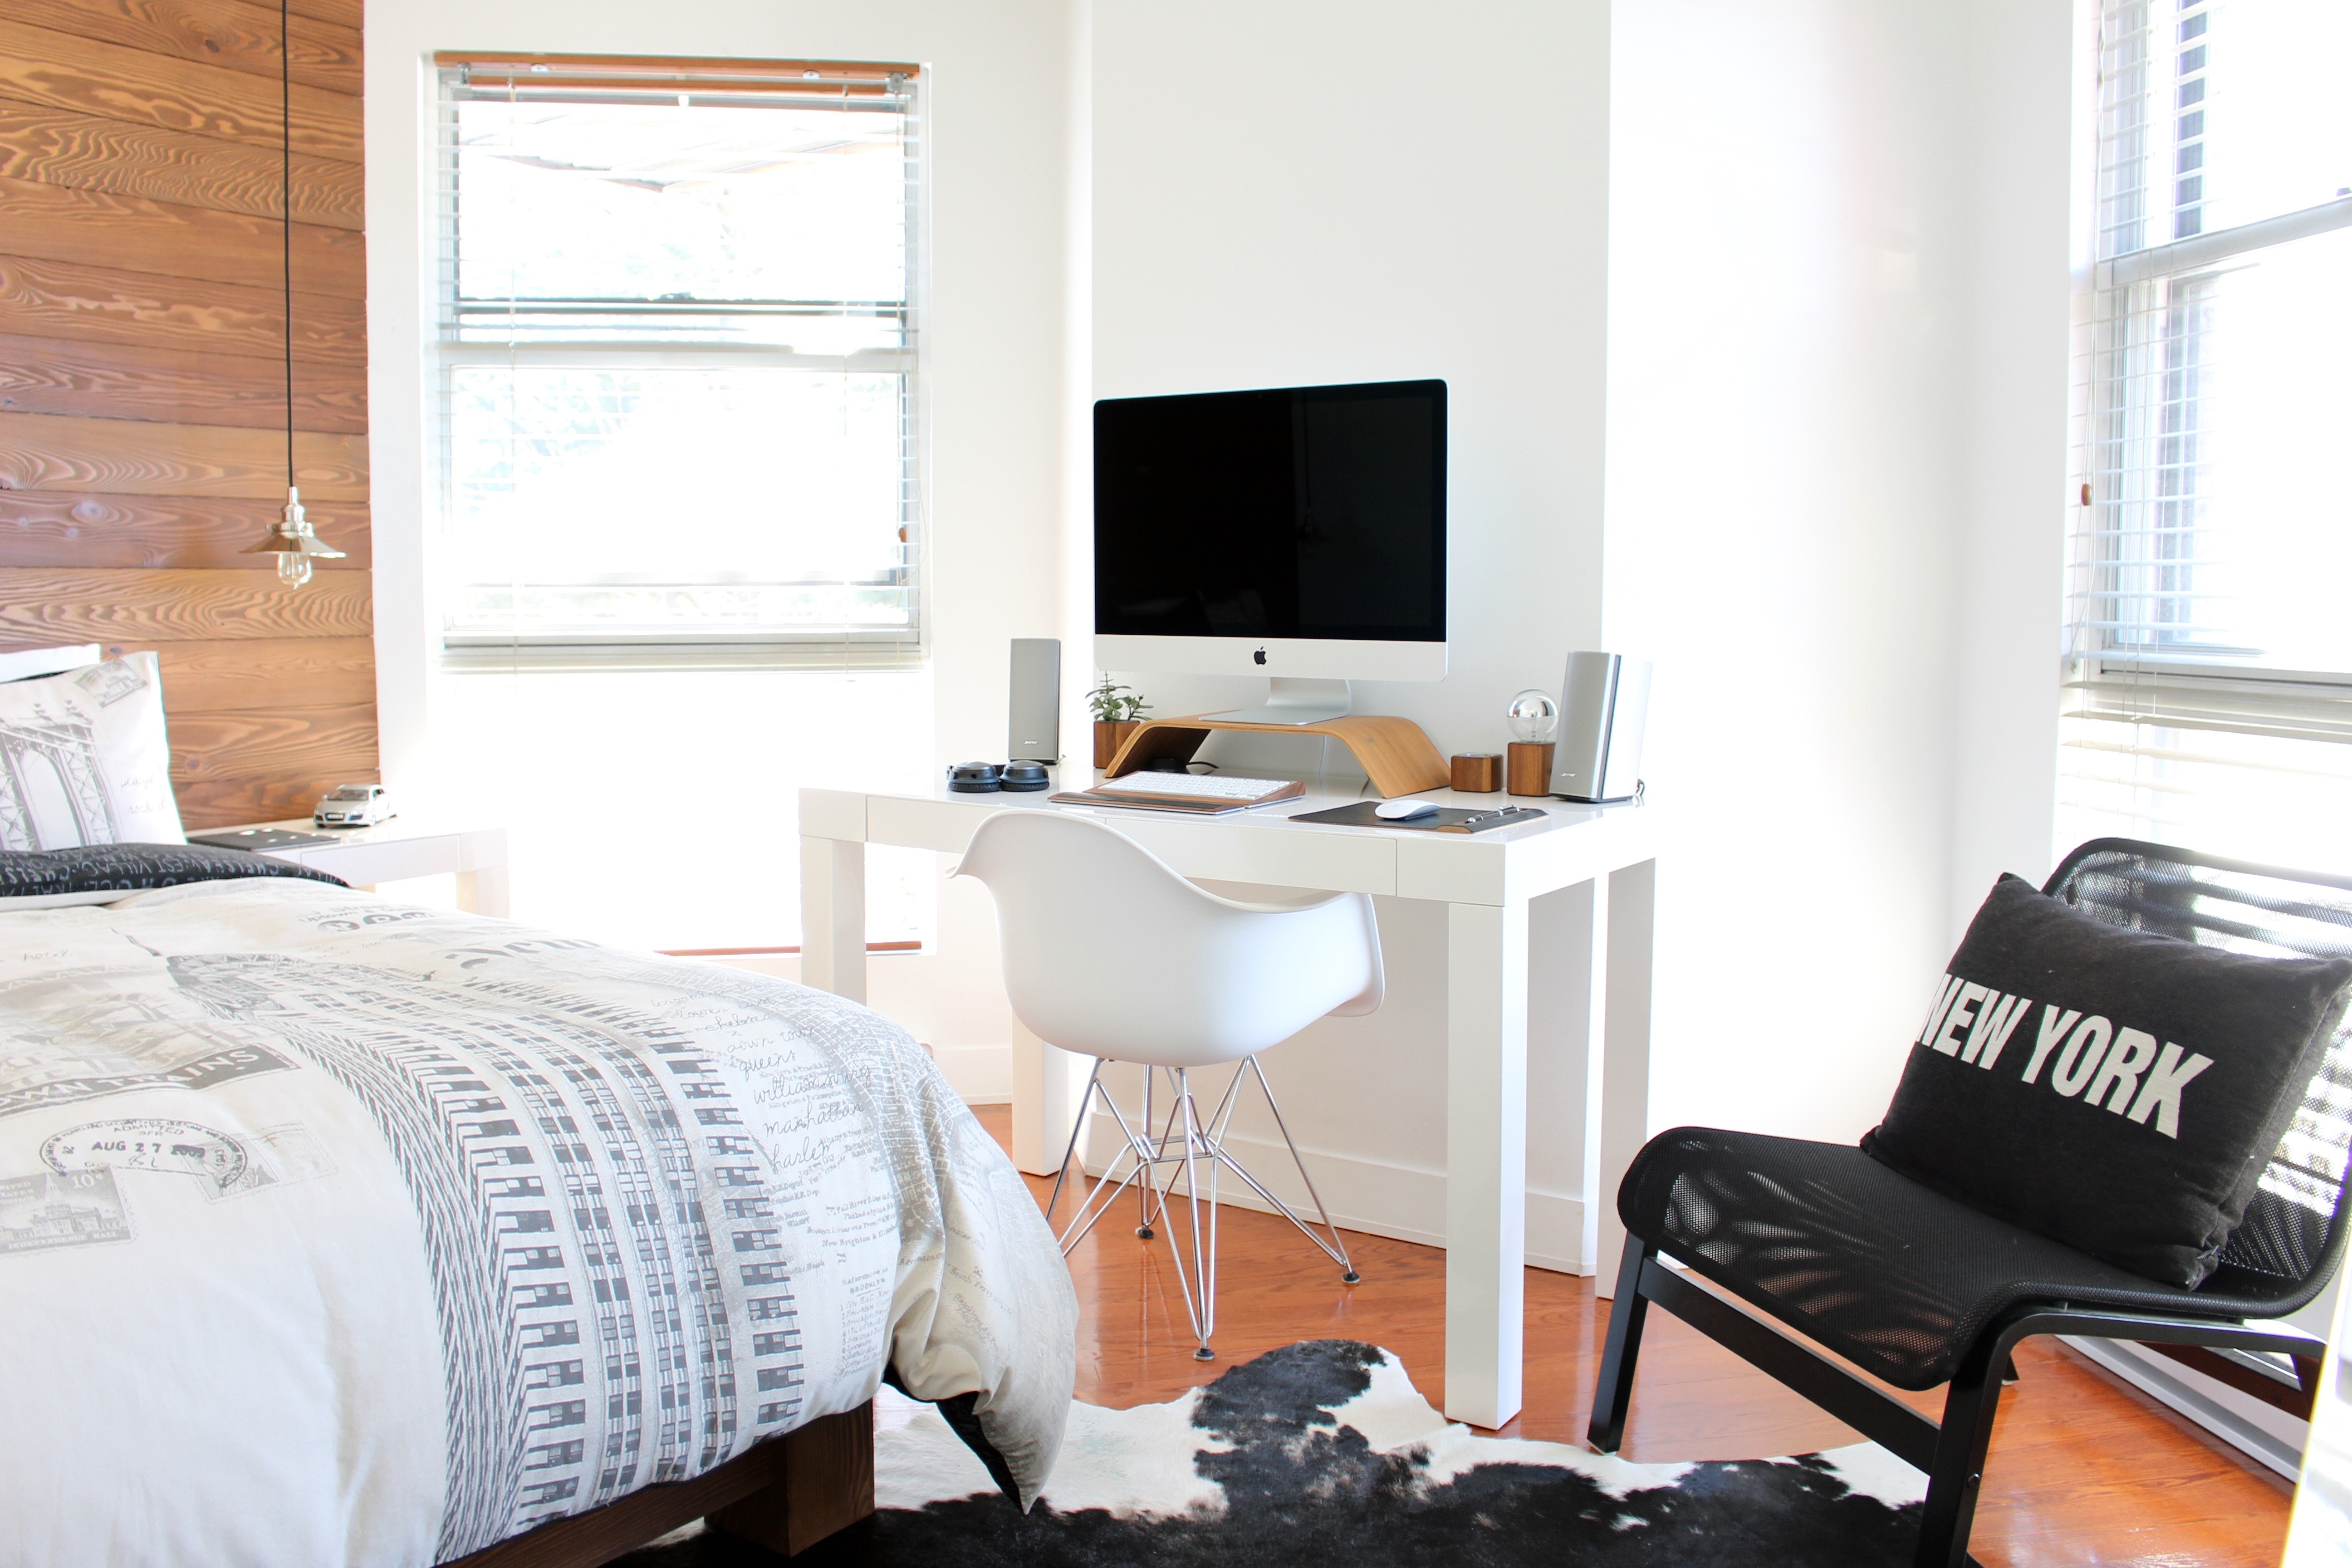
desk, chair, floor, interior, home, cottage, loft, property, living room, furniture, room, bedroom, apartment, interior design, design, suite, condominium, real estate